American propaganda during World War II

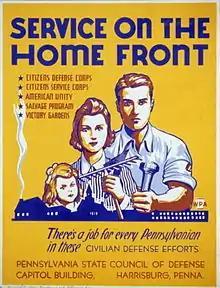
A poster distributed by the Government of Pennsylvania listing ways to assist in the home front

Propaganda portrayed the Japanese more than any other Axis power as a foreign, grotesque and uncivilized enemy. Drawing on "bushido" traditions, American propagandists portrayed the Japanese as blindly fanatic and ruthless, with a history of desiring overseas conquests. Japanese propaganda, such as "Shinmin no Michi" (or "The Way of the Subjects)", called for the Japanese people to become "one hundred million hearts beating as one"—which Allied propagandists used to portray the Japanese as a mindless, unified mass. Atrocities were ascribed to the Japanese people as a whole. Even Japanese-Americans would be portrayed as massively supporting Japan (e.g. in the Niihau incident), only awaiting the signal to commit sabotage. Japanese atrocities and their fanatical refusal to surrender supported the portrayal of otherwise racist elements in propaganda.